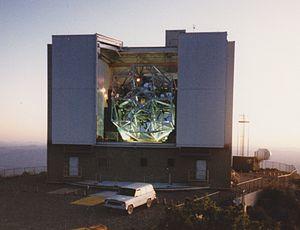
L'observatoire MMT est un observatoire astronomique situé sur le site de l'observatoire Fred Lawrence Whipple. L'observatoire Whipple est situé sur le Mont Hopkins dans l'Arizona aux USA dans les Santa Rita Mountains. L'observatoire est géré par l'université de l'Arizona et la Smithsonian Institution et possède un accueil du public dans la ville voisine d'Amado.